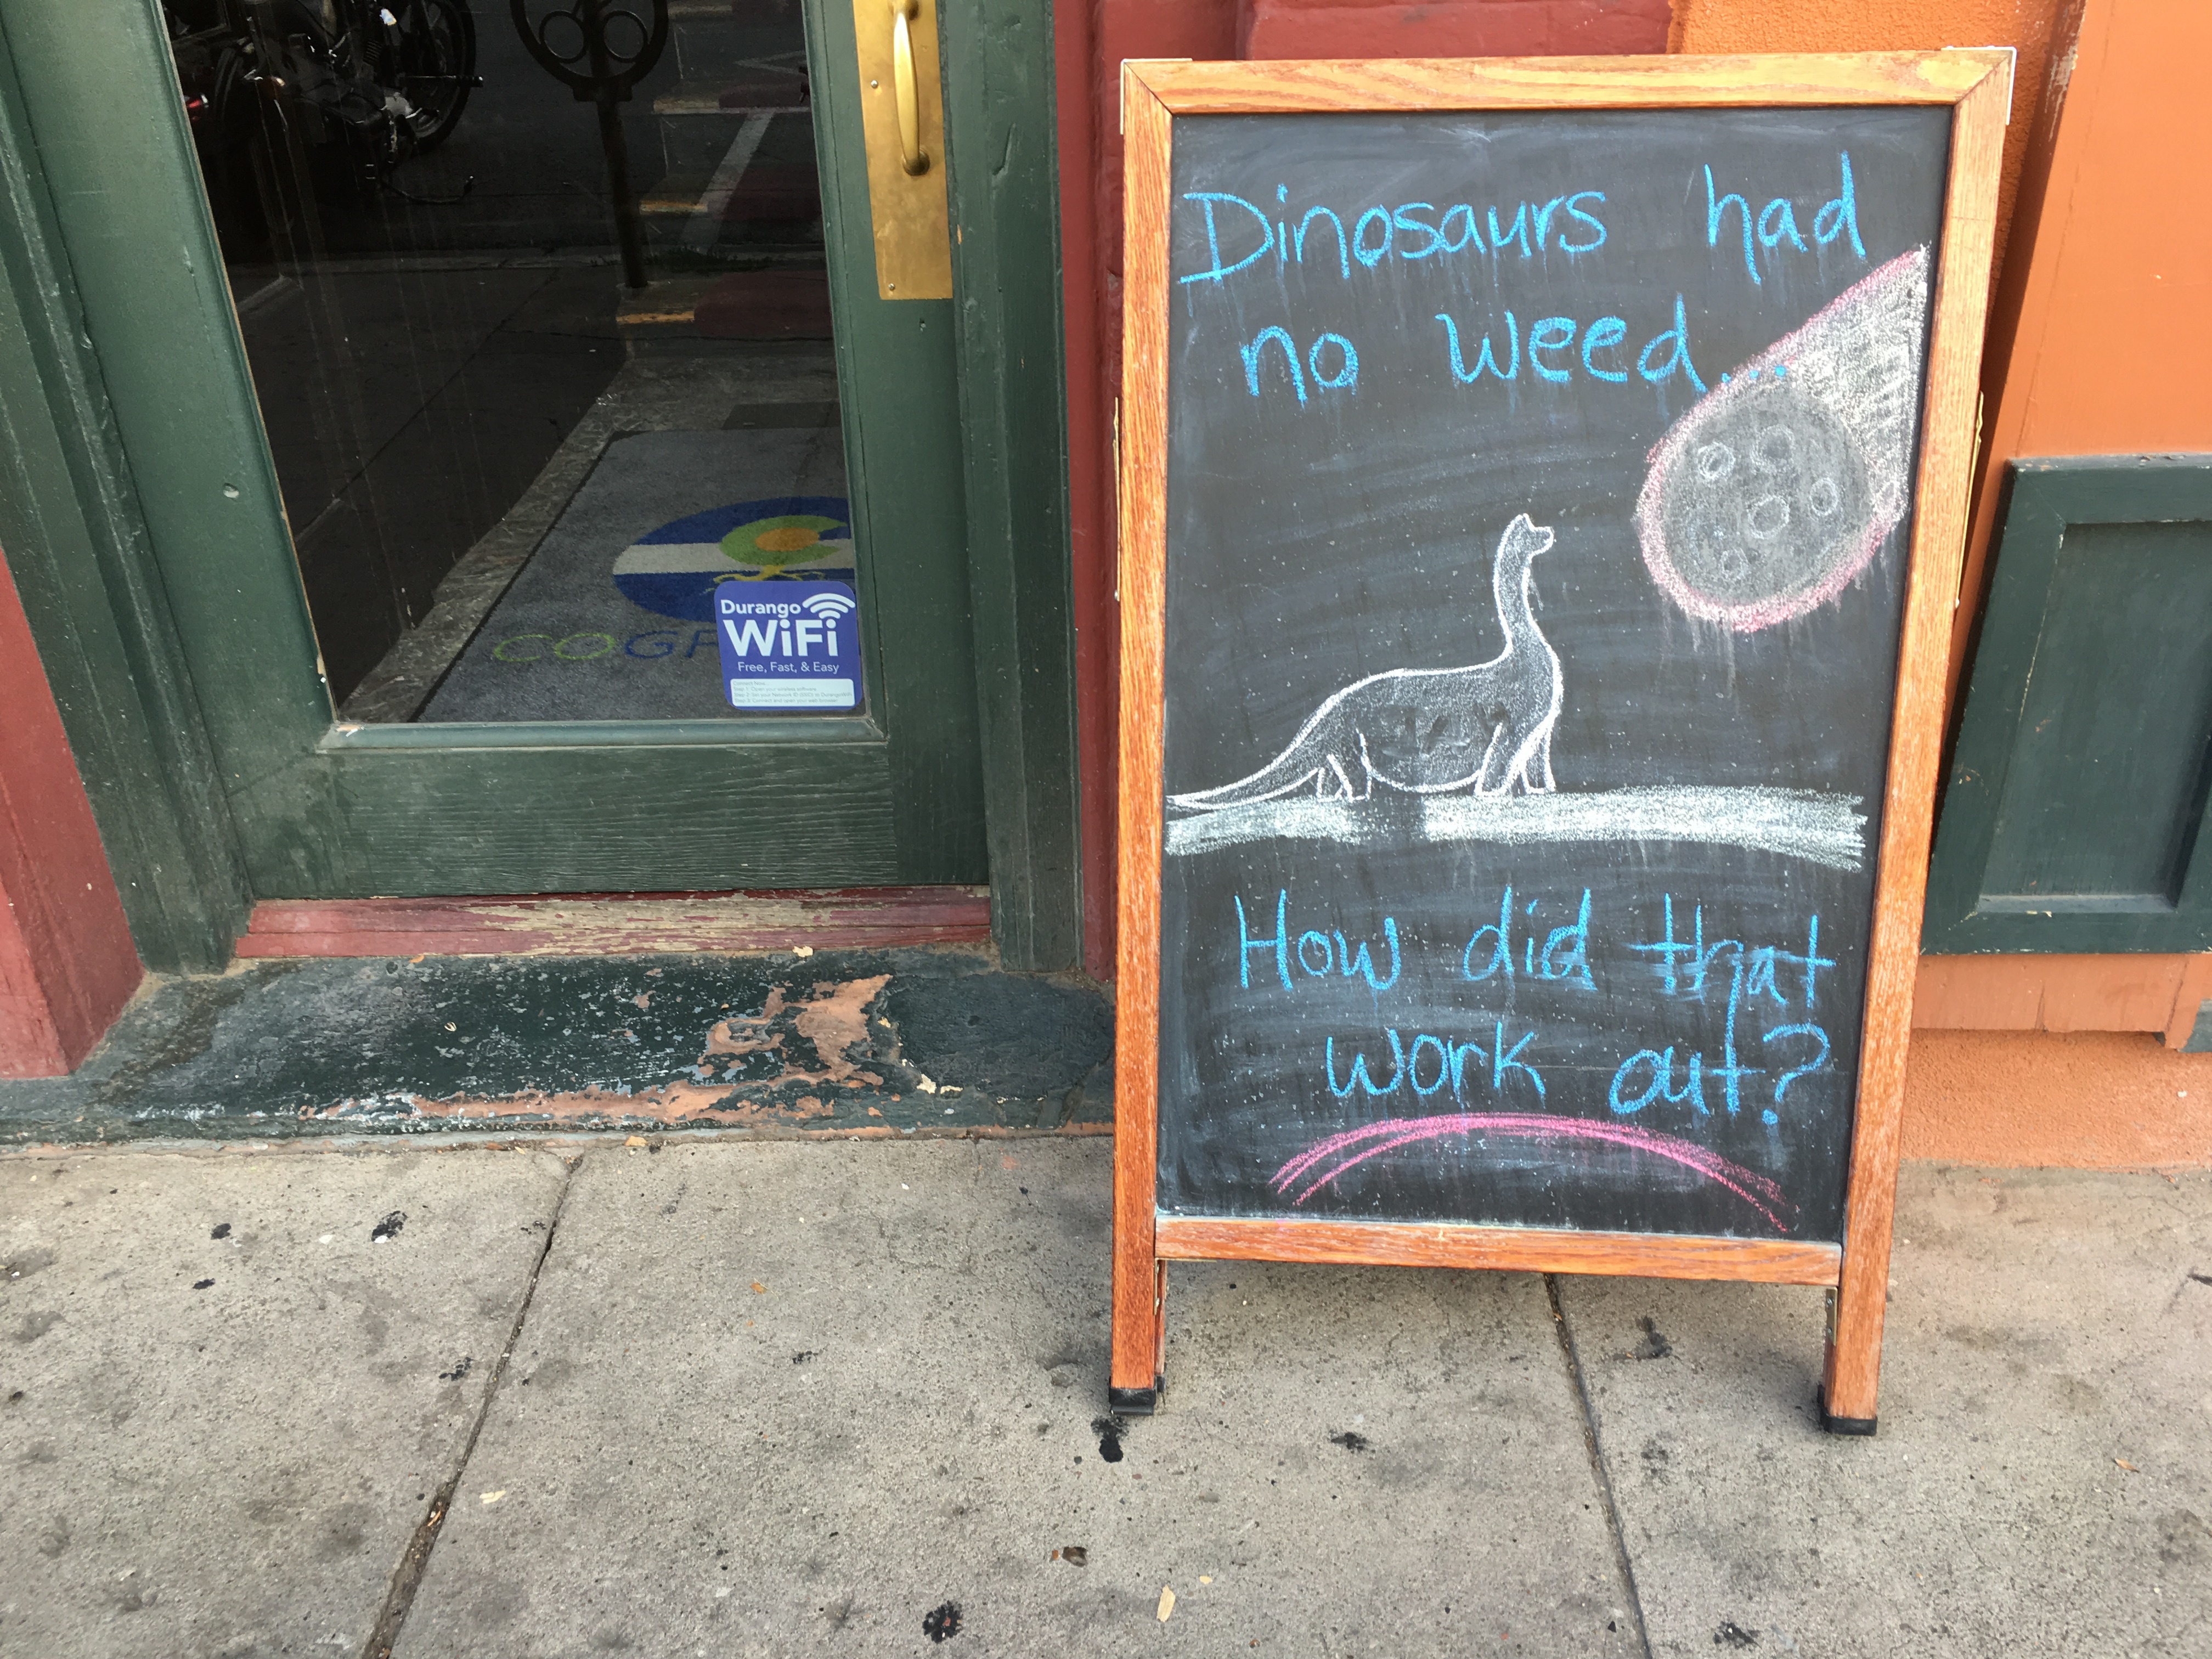
blue, art, 2016366